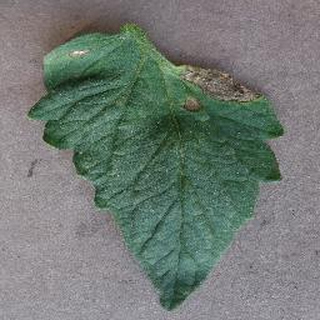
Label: tomato_early_blight